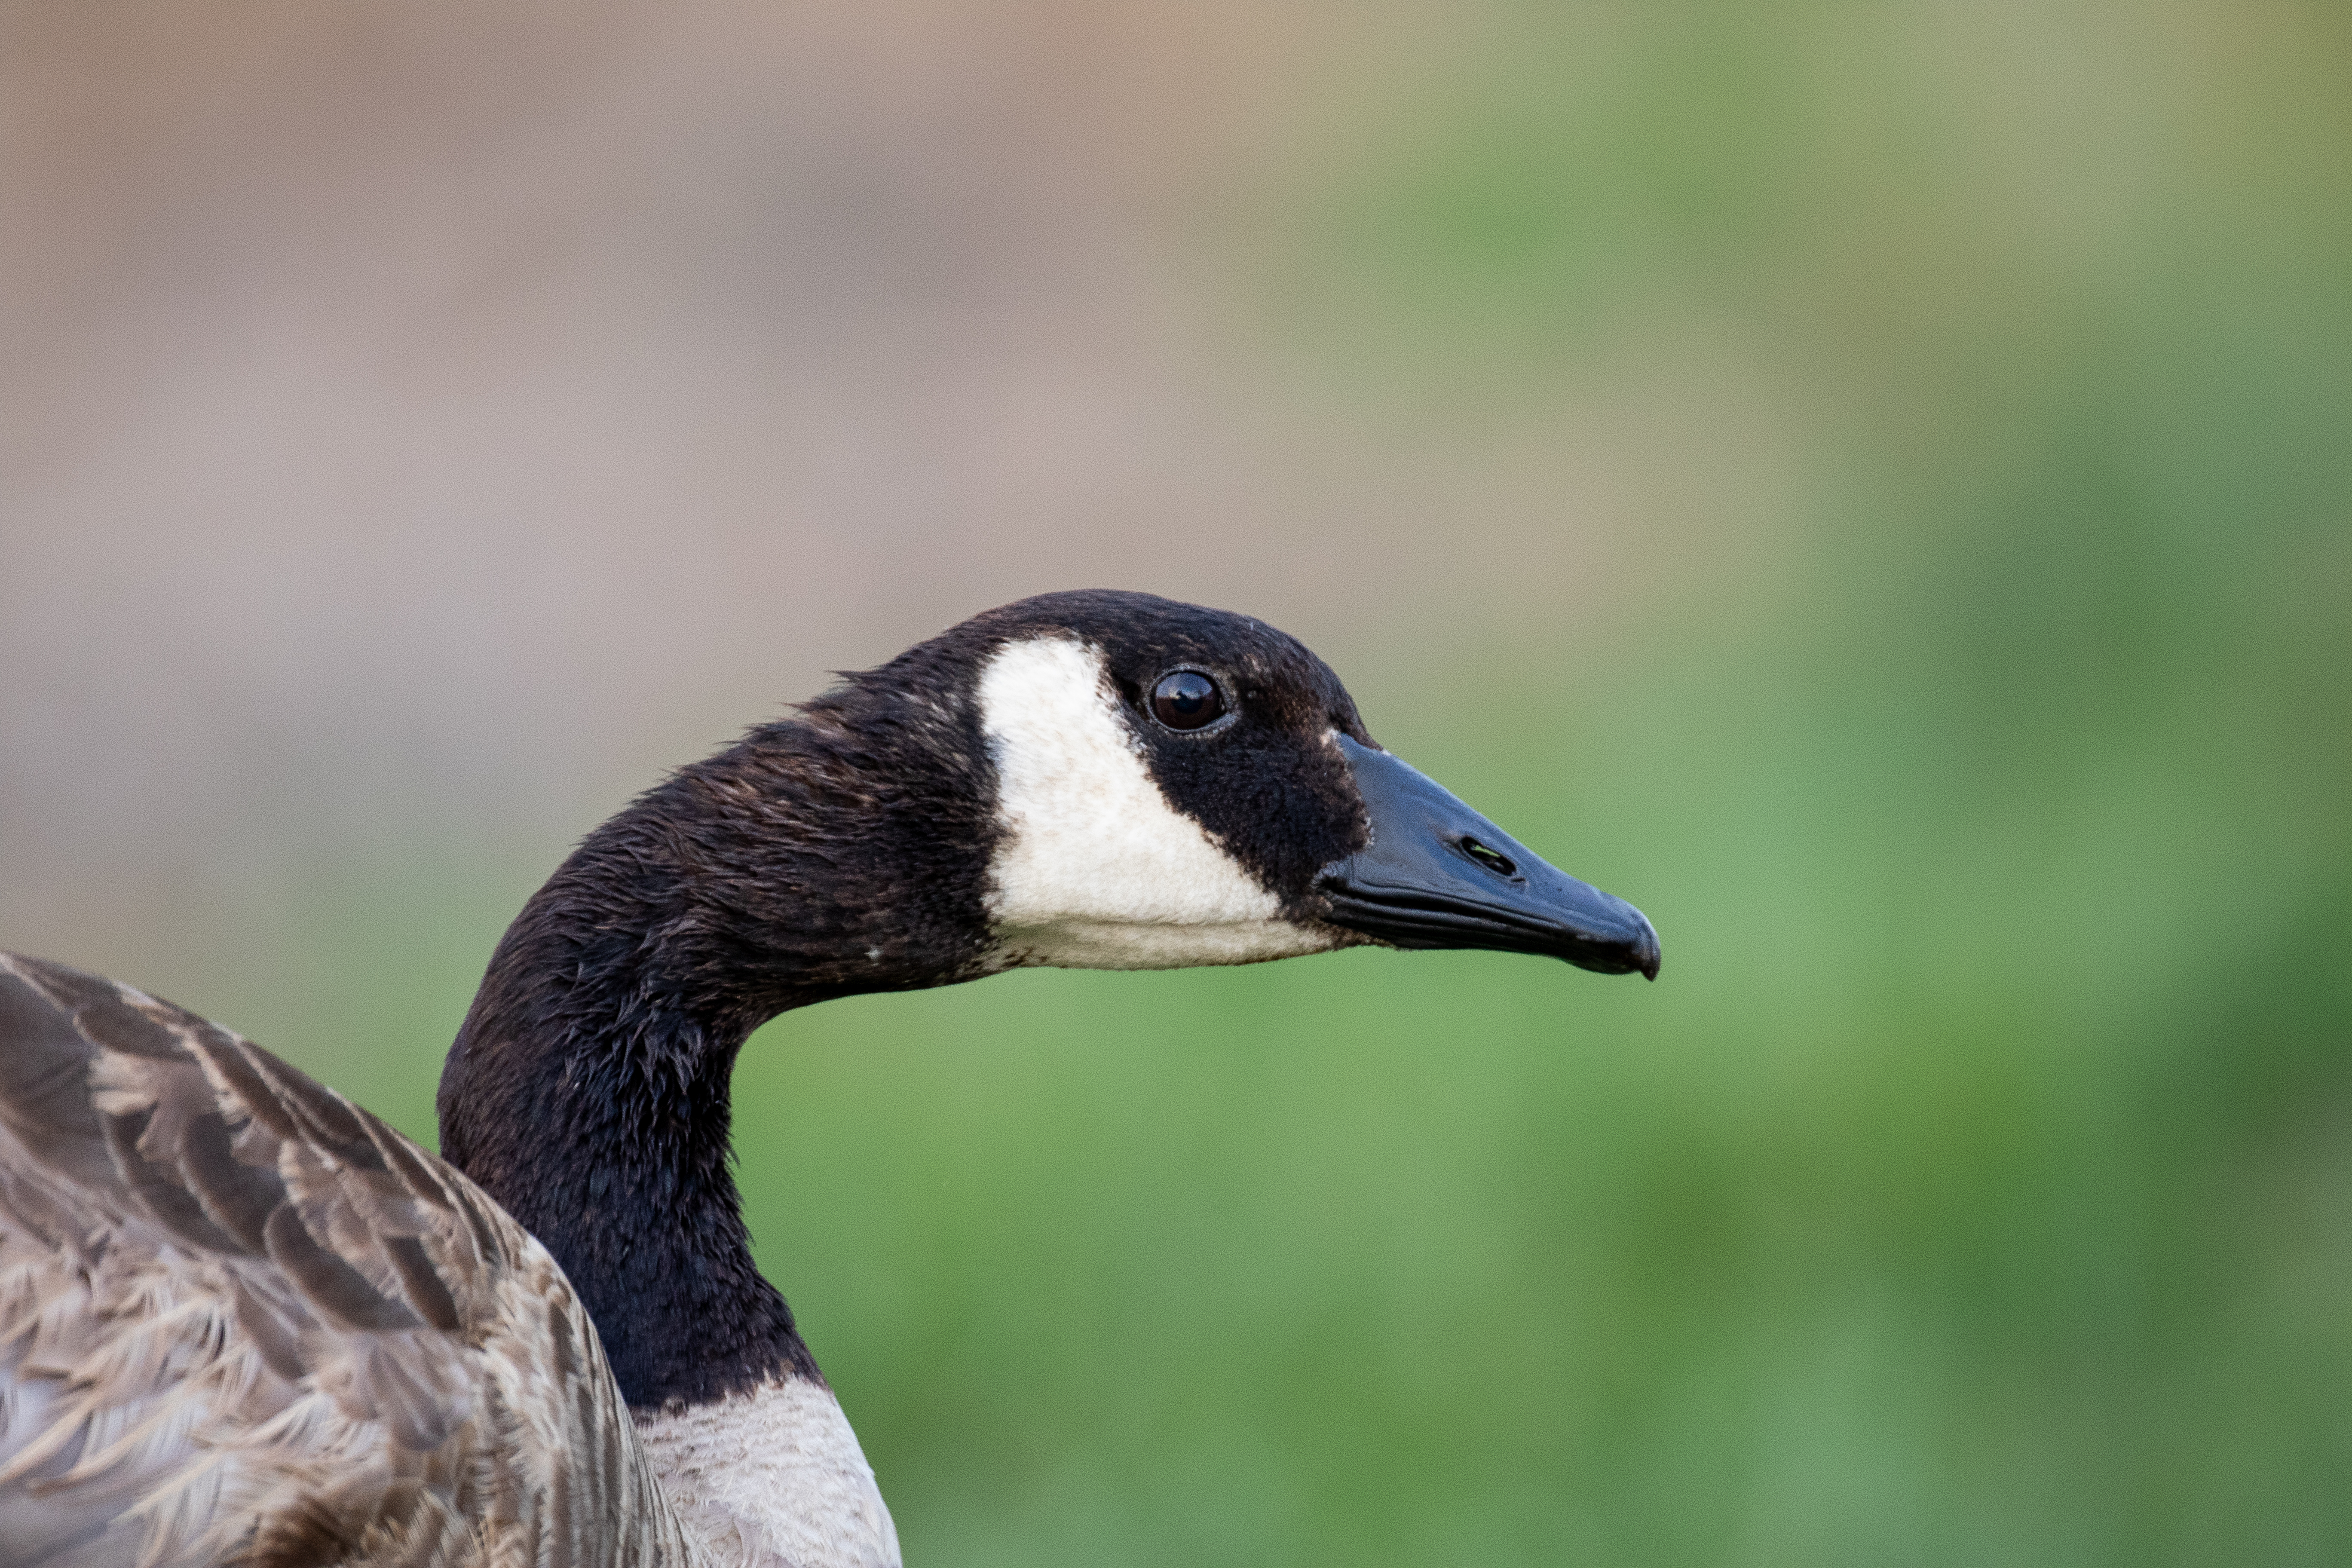
bird, eye, beak, waterfowl, ducks, geese and swans, canada goose, terrestrial animal, feather, plant, water bird, duck, grass, livestock, grassland, flightless bird, seaduck, natural landscape, wildlife, fowl